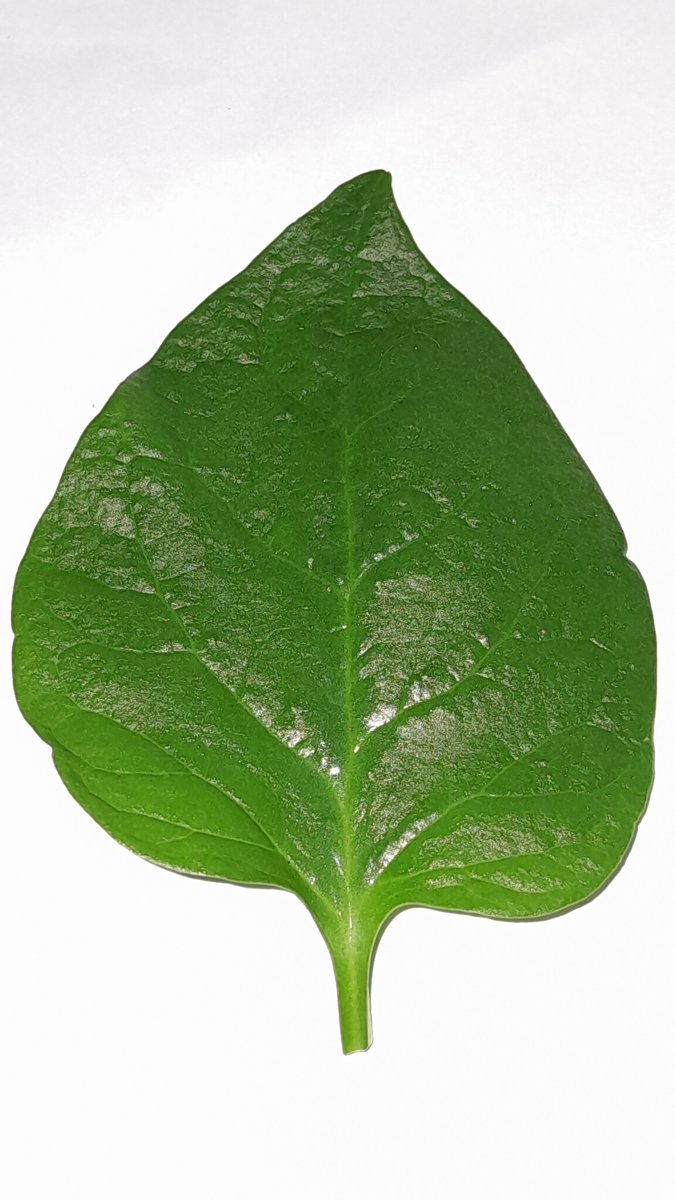
Label: Healthy-Leaf